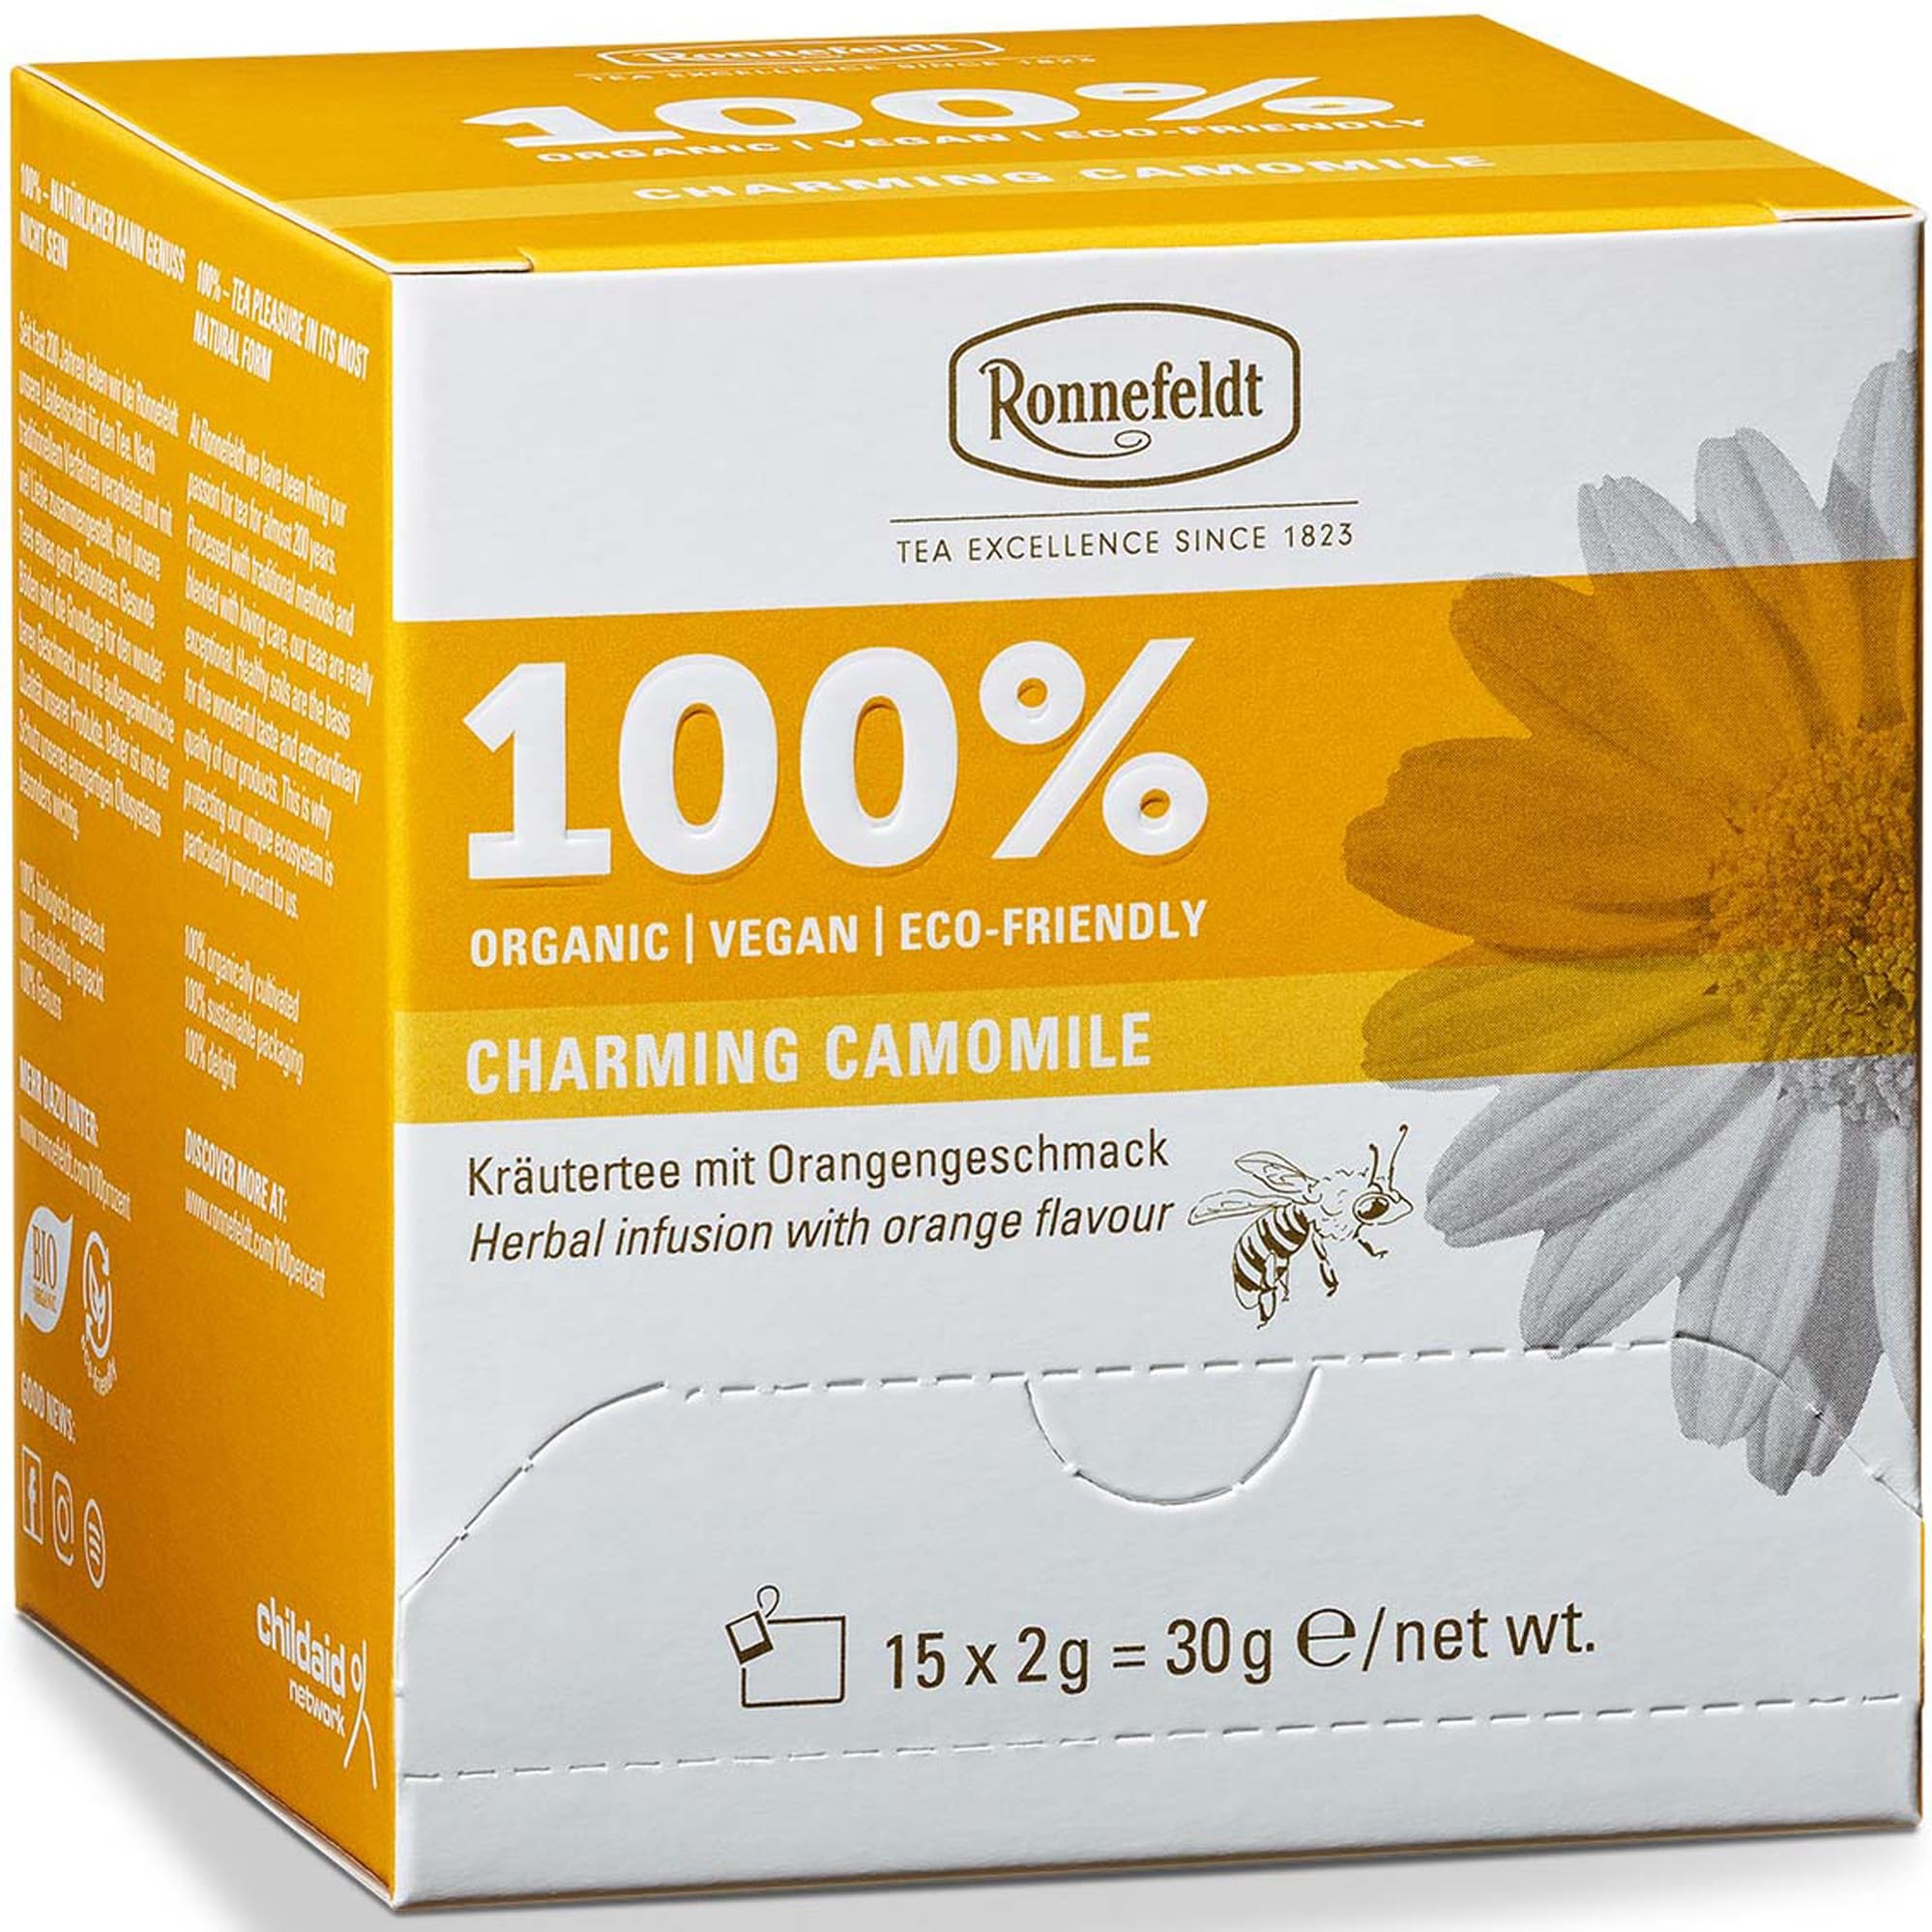
Item Name: Ronnefeldt 100% (Charming Camomile)
Bullet Point: Natural: These BIO organic black tea bags feature 100% pure, natural black tea leaves. The premium loose leaf Early Grey tea carries production, kosher, and halal certificates in Germany
Product Description: Natural: These BIO organic black tea bags feature 100% pure, natural black tea leaves. The premium loose leaf Early Grey tea carries production, kosher, and halal certificates in Germany
Value: 15.0
Unit: Count

Price: 12.95